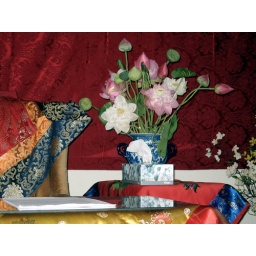
Lotus flowers and pods in a vase by DPR's teaching seat in Cupertino.